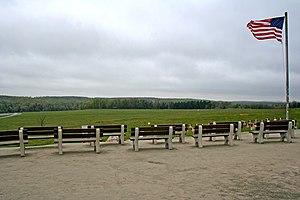
Le 11 septembre 2001, le vol 93 d'United Airlines, effectué sur un Boeing 757-200, est détourné par quatre terroristes d'Al-Qaïda et s'écrase au sol en Pennsylvanie après que les passagers, informés des attaques du World Trade Center et du Pentagone, ont tenté d'en reprendre les commandes. Cette révolte force les terroristes à s'écraser prématurément, tuant les 44 personnes à bord.
Le Flight 93 National Memorial est un mémorial dans le comté de Somerset, en Pennsylvanie, à environ 3,2 kilomètres au nord de Shanksville et 97 kilomètres au sud-est de Pittsburgh. Il est dédié aux victimes du vol 93 United Airlines qui a été détourné dans les attentats du 11 septembre 2001 et est situé sur le site même du crash.